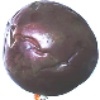
Label: passion_fruit